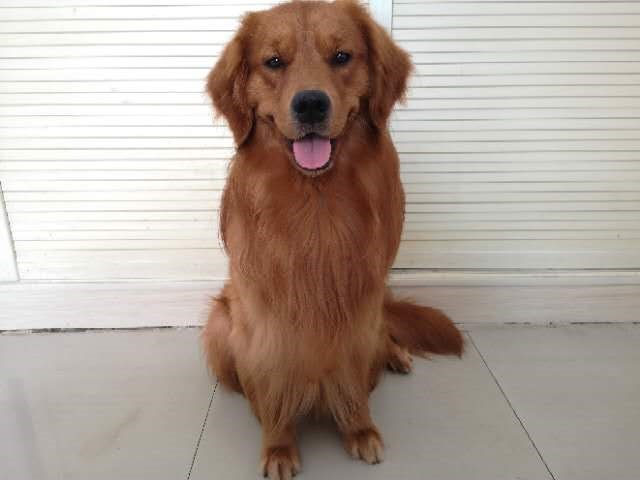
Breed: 5355-n000126-golden_retriever